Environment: real
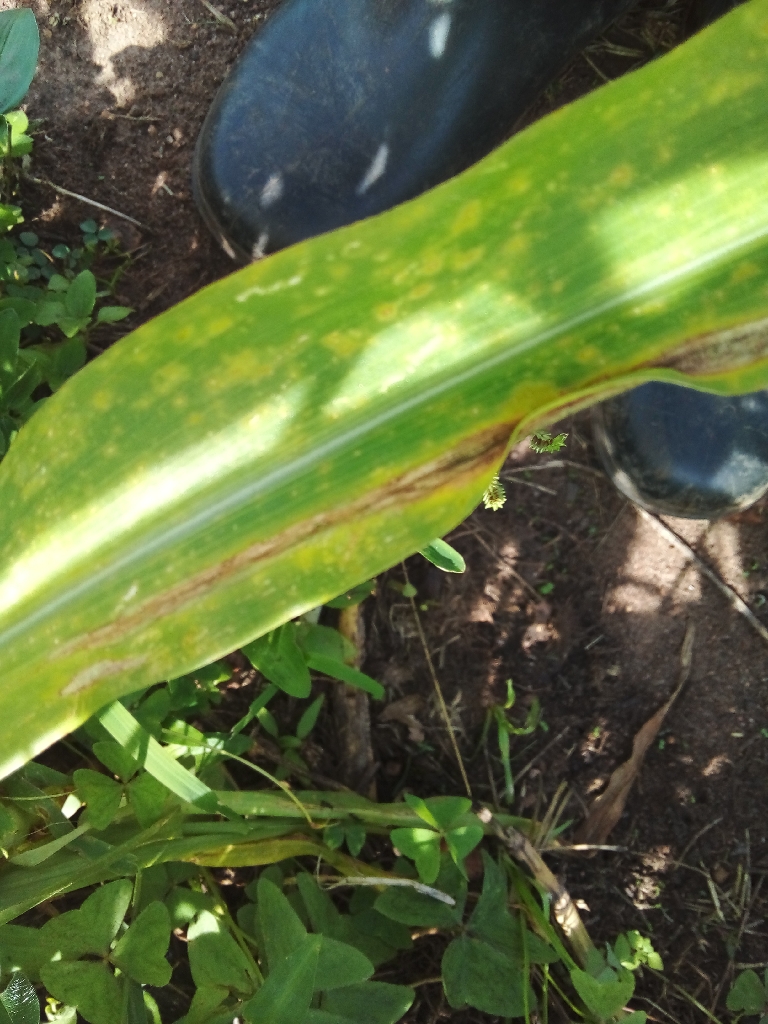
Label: northern_corn_leaf_blight